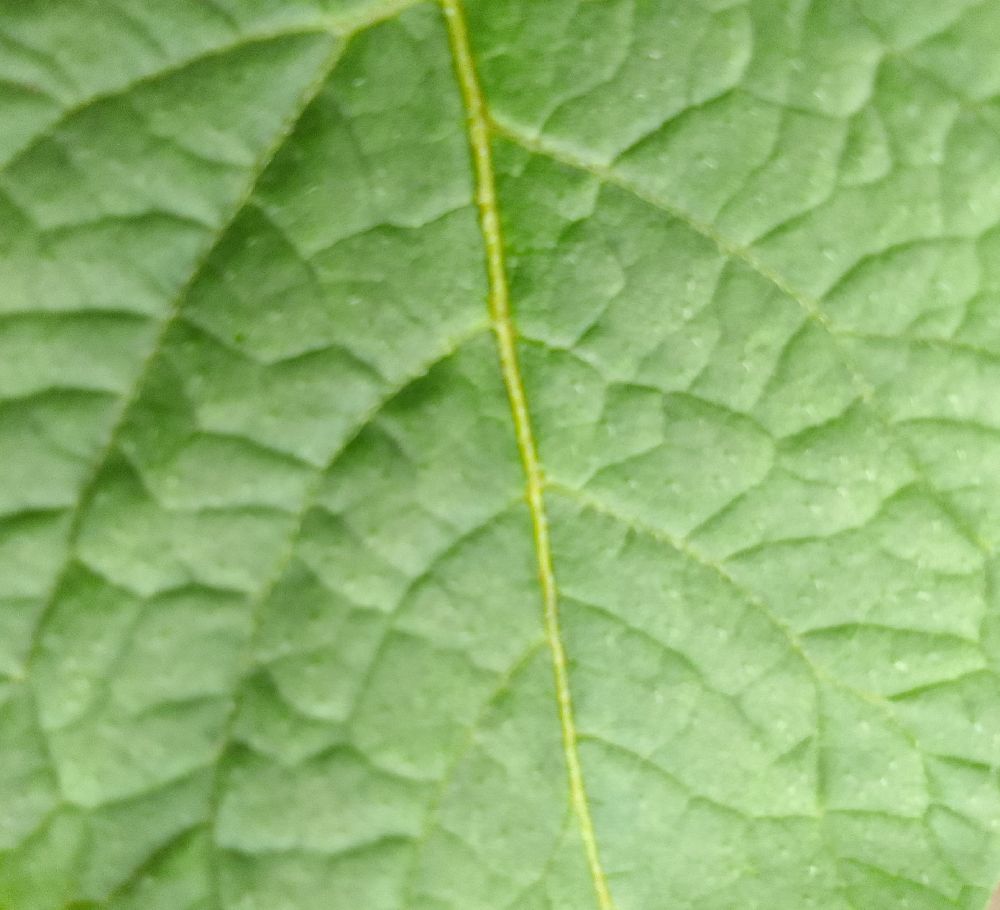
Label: Healthy